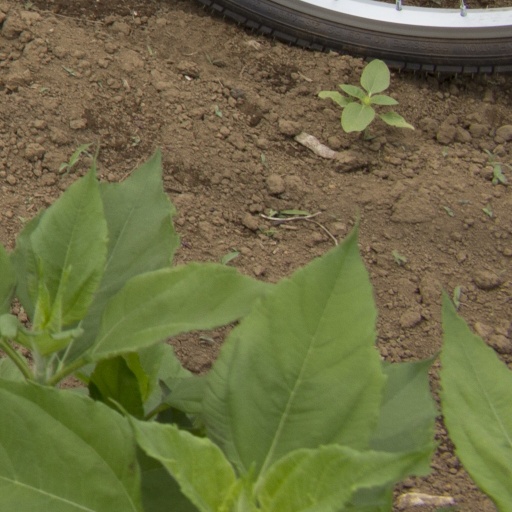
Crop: Jerusalem artichoke